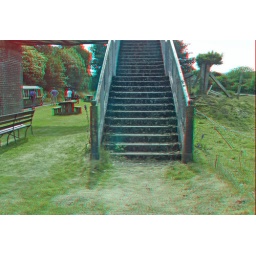
Lake Bala Steam Railway in anaglyph 3D stereo red blue glasses to view